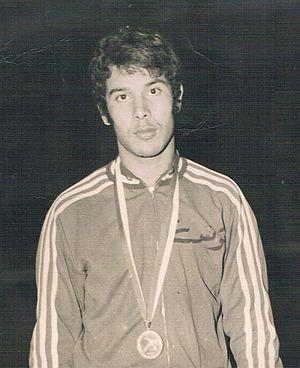
Moncef Melliti, médaillé aux Jeux méditerranéens de 1971
Moncef Melliti, né le 18 juillet 1948 à Sfax et décédé le 4 janvier 2015 à Bizerte, est un joueur et entraîneur de football tunisien.